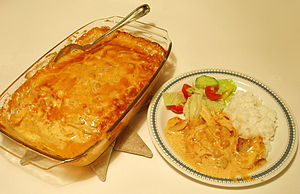
Flyvende Jacob
Flyvende Jacob med ris og salat.
Flyvende Jacob er en svensk ret baseret på kylling med stegt bacon, banan, flødeskum med chilisauce og peanuts tilberedt i ovn. Retten blev opfundet af Ove Jacobsson som arbejdede i luftfragtindustrien, derfor navnet. Opskriften blev første gang offenliggjort i bogen Allt om Mat i 1976.